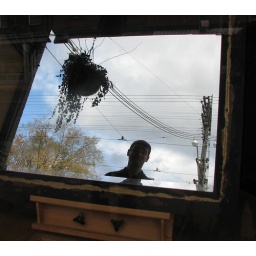
My friend Randy looks into a huge-ass antique mirror in a shop window somewhere along Queen St. E. in Leslieville.